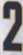
Number: 2